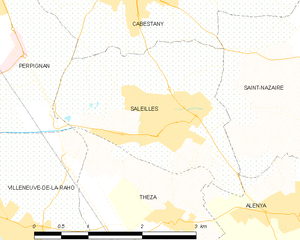
Saleilles
Kort over kommunen
Kort over kommunen
Saleilles er en by og kommune i departementet Pyrénées-Orientales i Sydfrankrig.